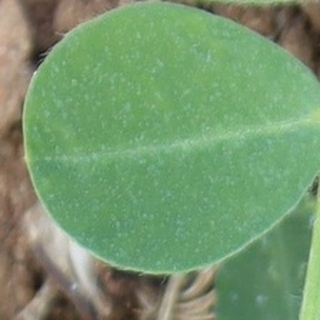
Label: healthy_groundnut